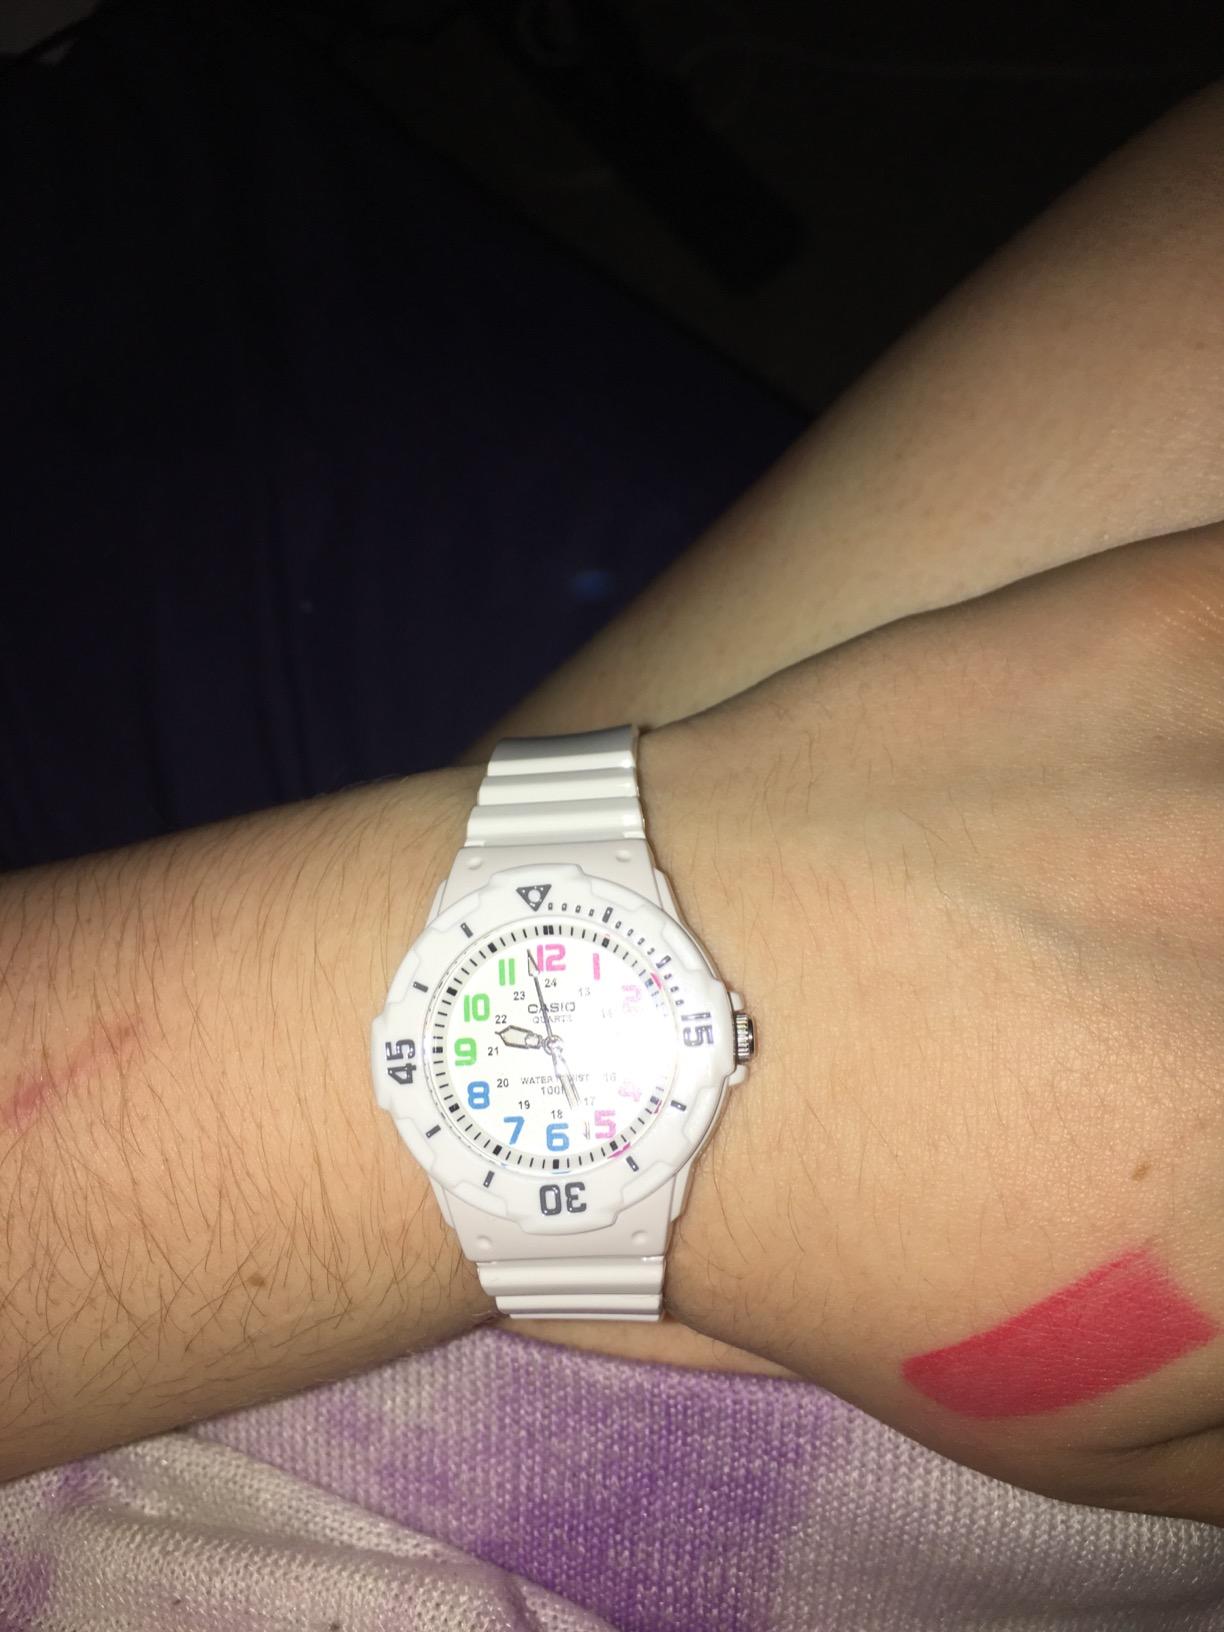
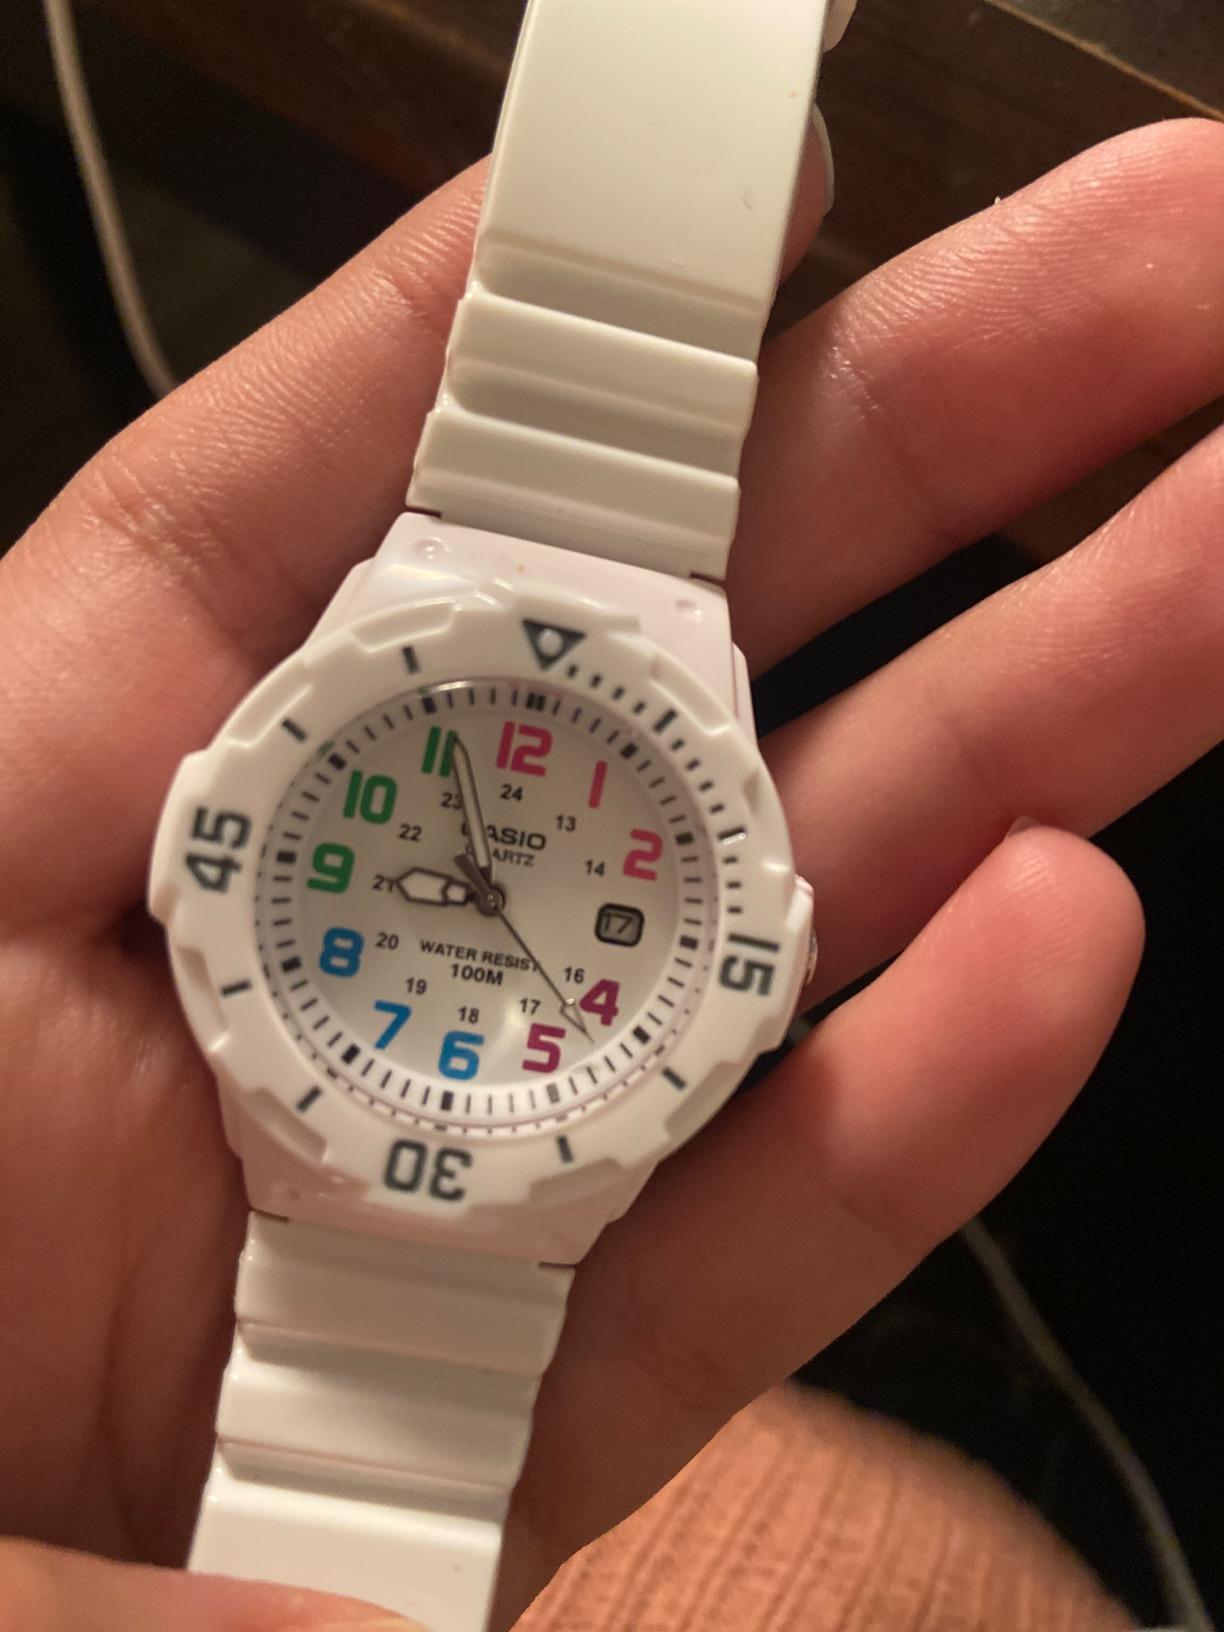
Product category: accessories_watch
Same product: yes